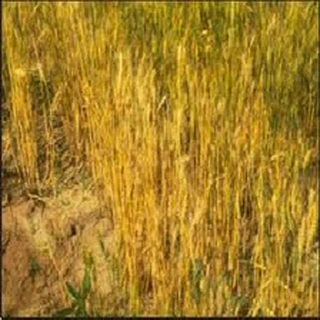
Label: wheat_smut